Plymouth Colony

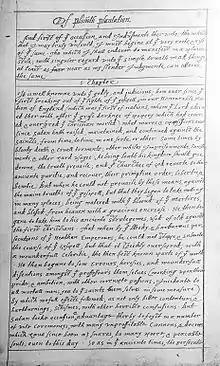
Front page of William Bradford's manuscript for "Of Plimoth Plantation"

Without a clear land patent for the area, the settlers settled without a charter to form a government and, as a result, it was often unclear in the early years what land was under the colony's jurisdiction. In 1644, "The Old Colony Line"—which had been surveyed in 1639—was formally accepted as the boundary between Massachusetts Bay and Plymouth.